Crown of Tonga

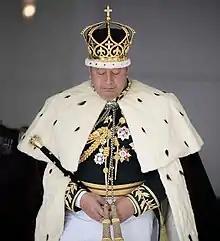
King Tupou VI wearing the Crown of Tonga following his coronation in 2015.

The Crown of Tonga was made in 1873 for George Tupou I at the behest of his prime minister, The Reverend Shirley Waldemar Baker. The crown was fashioned by Hardy Brothers, an Australian jewellery firm. The gold crown of Tonga is reputedly the largest and heaviest crown in the world.